Cool Hand Luke

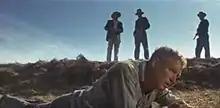
After beating Luke to the ground, the Captain delivers the statement. Towards the end of the movie, Luke repeats the first part of the speech.

After writing the line, Pierson worried that the phrase was too complex for the warden. To explain its origin, he created a backstory that was included in the stage directions. Pierson explained that in order to advance in the Florida prison system, officers had to take criminology and penology courses at the state university, showing how the warden might know such words. Strother Martin later clarified that he felt the line was the kind that his character would very likely have heard or read from some "pointy-headed intellectuals" who had begun to infiltrate his character's world under the general rubric of a new, enlightened approach to incarceration. Some authors believe that the quotation was a metaphor for the ongoing Vietnam War, which was taking place during the filming; others have applied it to corporations and even teenagers. The quotation was listed at number 11 on the American Film Institute's list of the 100 most memorable movie lines.